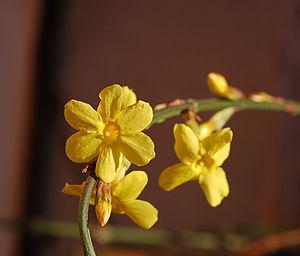
Jasmin d'hiver - Fleur
Le jasmin d'hiver ou jasmin à fleurs nues est un arbuste sarmenteux de la famille des Oléacées originaire de Chine. Il est cultivé comme plante d'ornement, pour sa floraison hivernale. C'est une espèce rustique en climat tempéré.